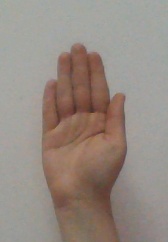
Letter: seen